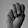
ASL letter: M